Nara-Narayana

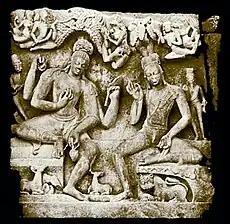
Narayana on the left and Nara on the right, Deogarh, Uttar Pradesh, ca. 5th century AD

The name "Nara-Narayana" can be broken into two Sanskrit terms, "Nara" and "Narayana". Nara means 'male being', and Narayana refers to the name of the deity Vishnu.